Colossus-class battleship (1910)

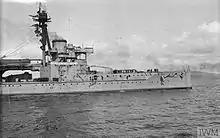
The forward part of "Hercules" circa 1916–1917, showing the gunnery director, the circular object just forward of the funnel atop the superstructure, and the casemates for the secondary armament

The control position for the main armament were located in the spotting tops at the head of the foremast. Data from a Barr and Stroud coincidence rangefinder located there was input into a Dumaresq mechanical computer and electrically transmitted to Vickers range clocks located in the transmitting station located beneath each position on the main deck, where it was converted into range and deflection data for use by the guns. The target's data was also graphically recorded on a plotting table to assist the gunnery officer in predicting the movement of the target. The turrets, transmitting stations, and control positions could be connected in almost any combination. By 1912, another nine-foot rangefinder was added at the forward side of the compass platform. In late 1914, more nine-foot rangefinders, protected by armoured hoods, were installed on the turret roofs.